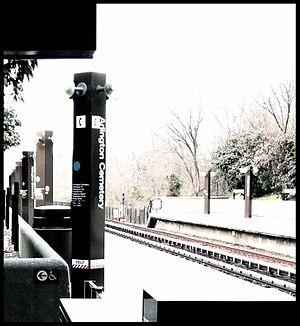
L'exposition en photographie, anciennement nommée lumination, désigne la quantité totale de lumière reçue par la surface sensible pendant la prise de vue.